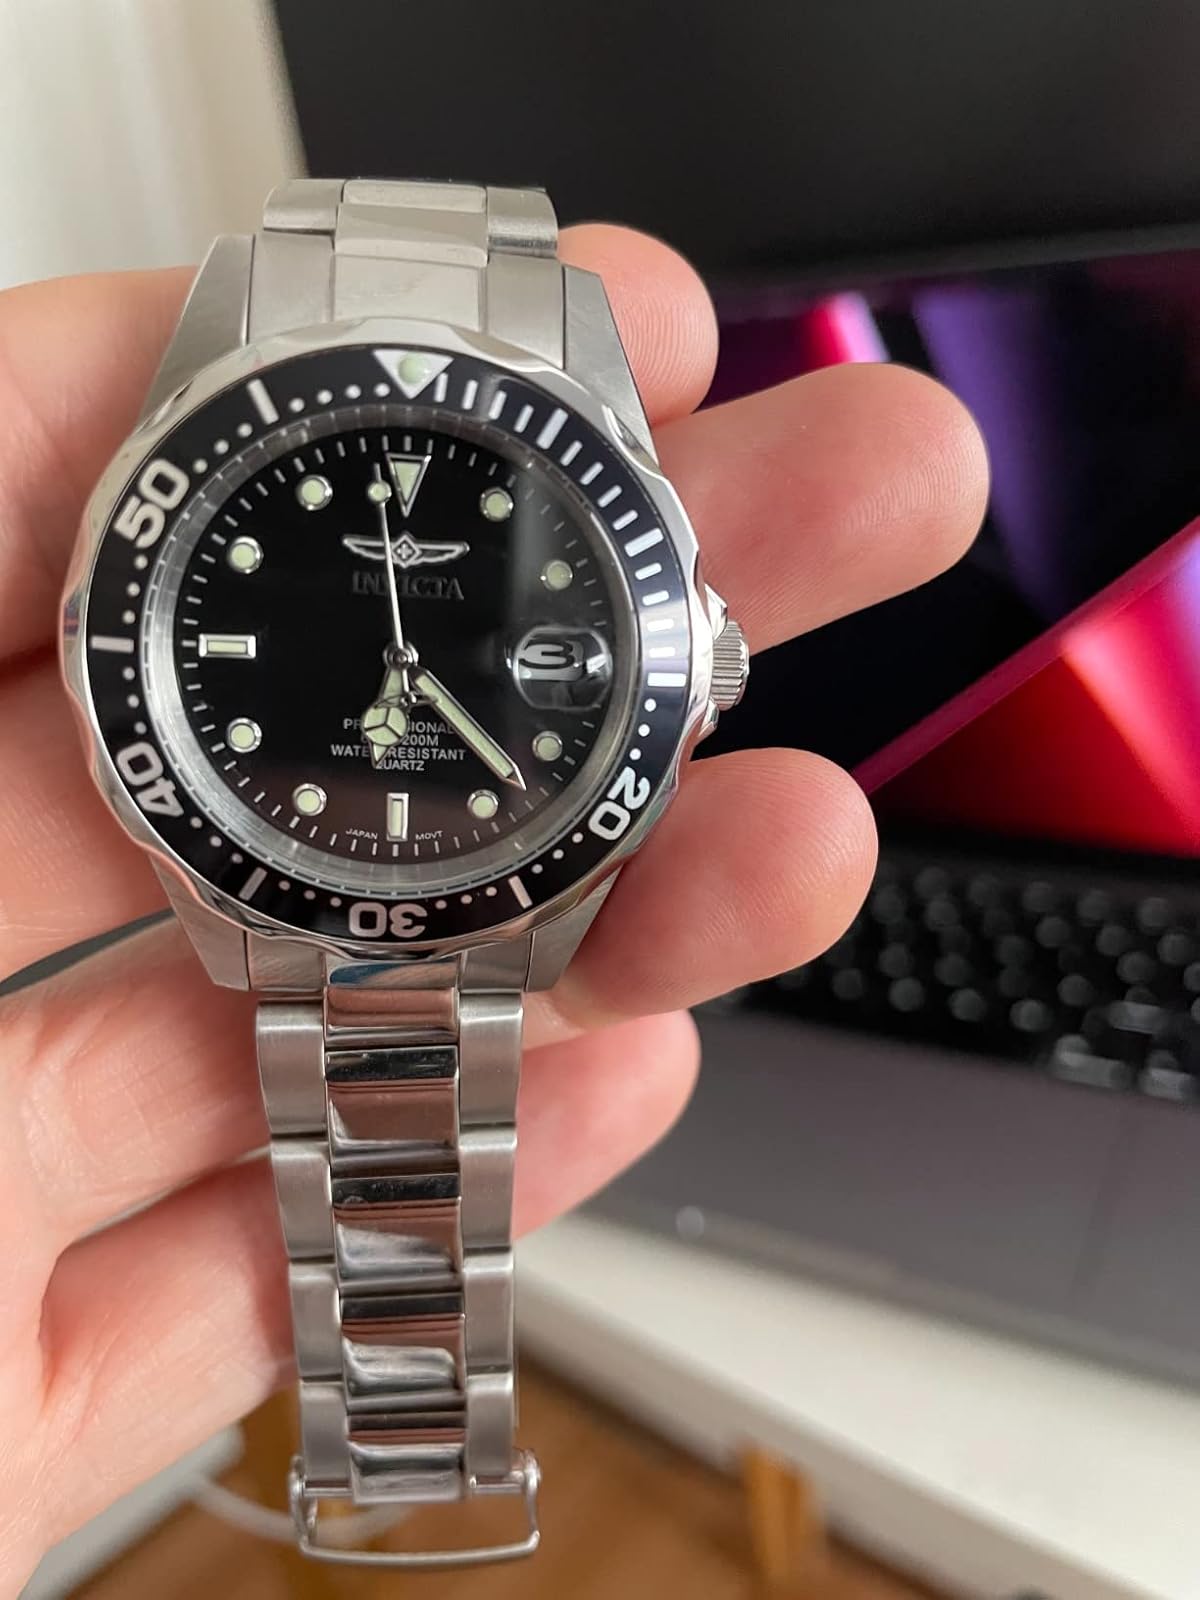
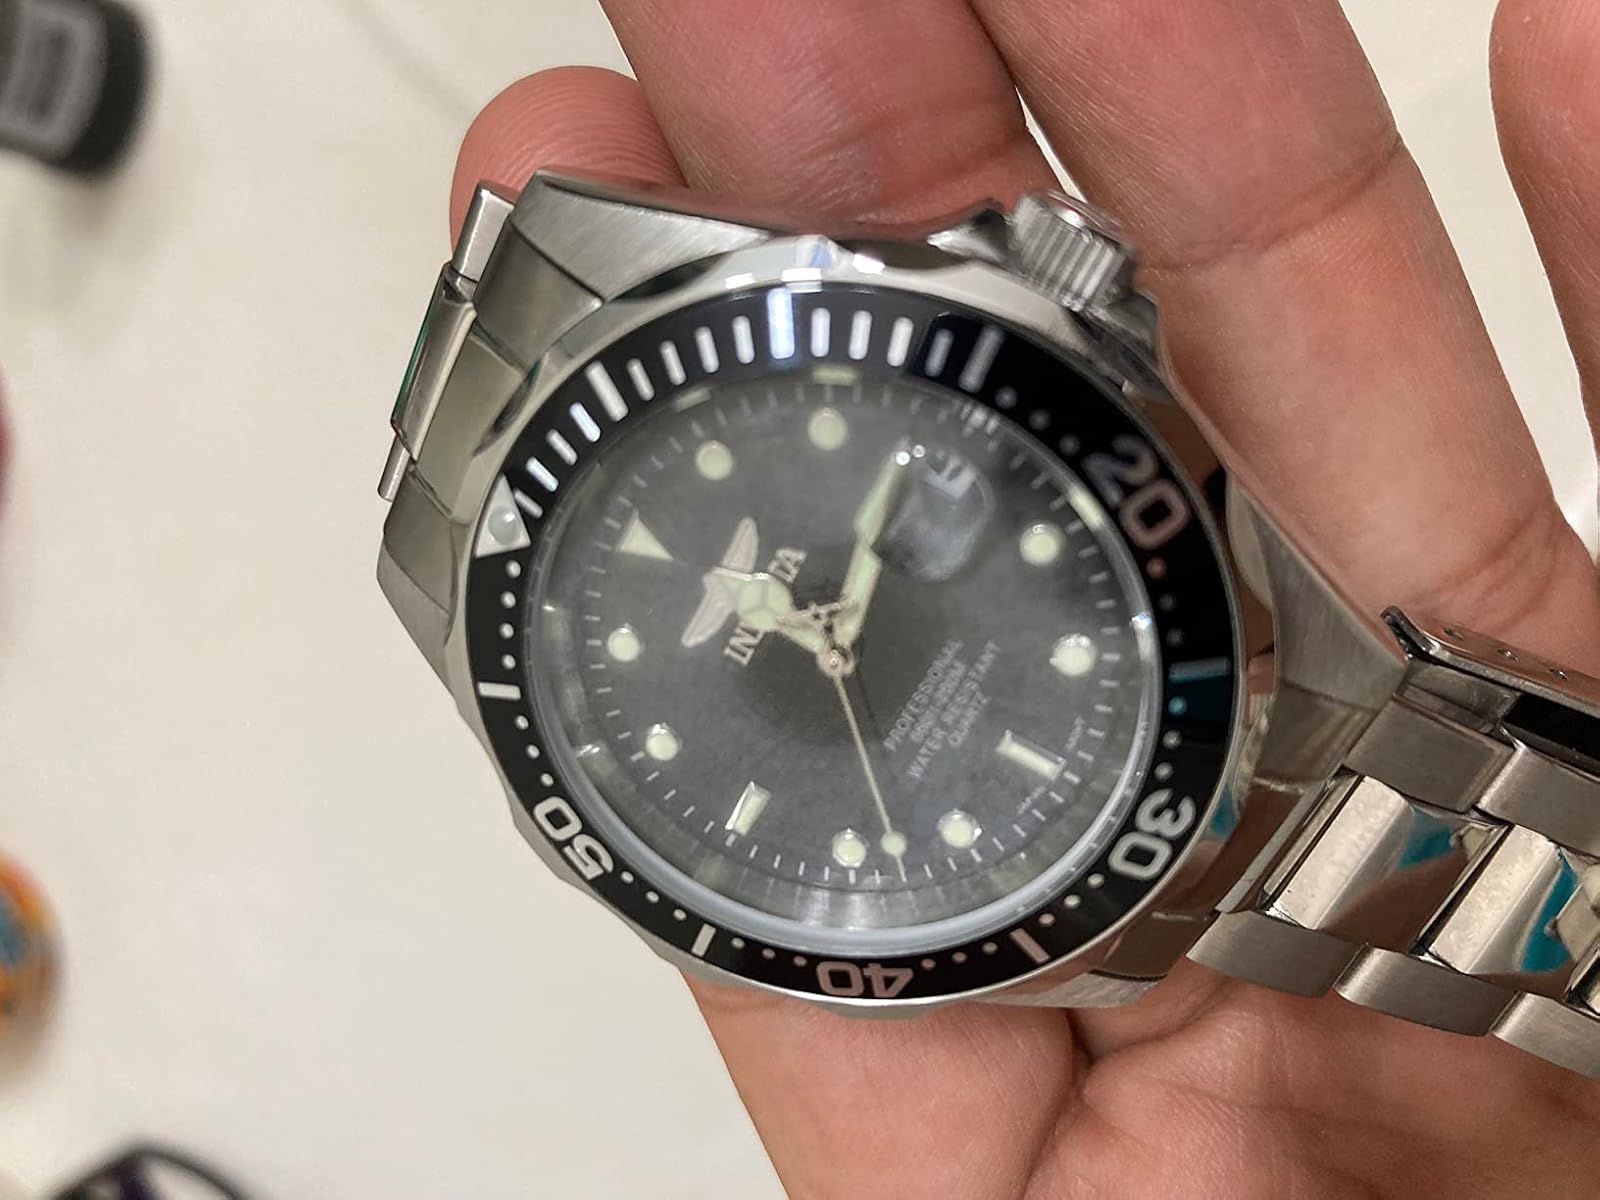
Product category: accessories_watch
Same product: yes